Yahoo Mail

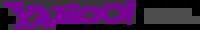
Yahoo! Mail logo from 2009

On September 17, 2010, Yahoo! showed off a new Mail program to reporters. Codenamed "Minty", the 2011 release was announced on September 16, 2010. It included a new interface, enhanced performance, improved Facebook and Twitter integration, the ability to watch YouTube videos straight from email, and improved search. Public beta began on October 26, 2010. In May 2011, the new Yahoo! Mail became the default interface. As the new interface became mandatory for users, some users of Yahoo! Mail reported slow typing speeds, contradicting Yahoo's claims of faster performance. Yahoo! offered no resolution to the problem . Users also missed the ability to paste textual email addresses into the sender box. The new version disabled the use of the "secondary" addresses provided in the previous version. The new interface overrode the browser's right mouse button (making functions such as opening mails in new tab windows unavailable).